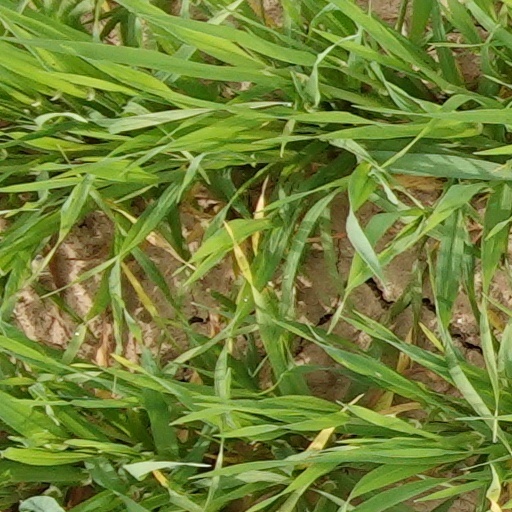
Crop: wheat